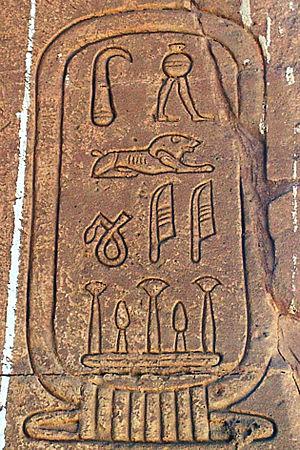
L'Empire achéménide est le premier des empires perses à régner sur une grande partie du Moyen-Orient durant le Iᵉʳ millénaire av. J.-C. Il s'étend alors au nord et à l'ouest en Asie Mineure, en Thrace et sur la plupart des régions côtières du Pont Euxin ; à l'est jusqu'en Afghanistan et sur une partie du Pakistan actuels, et au sud et au sud-ouest sur l'actuel Irak, sur la Syrie, le Liban, Israël et la Palestine, la Jordanie, le nord de l'Arabie saoudite, l'Égypte, et jusqu'au nord de la Libye.